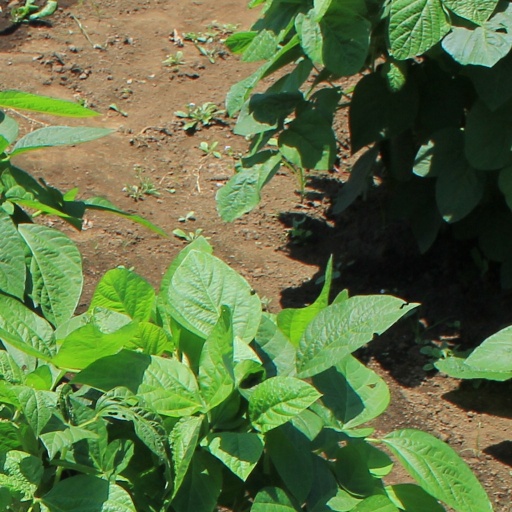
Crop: soybean